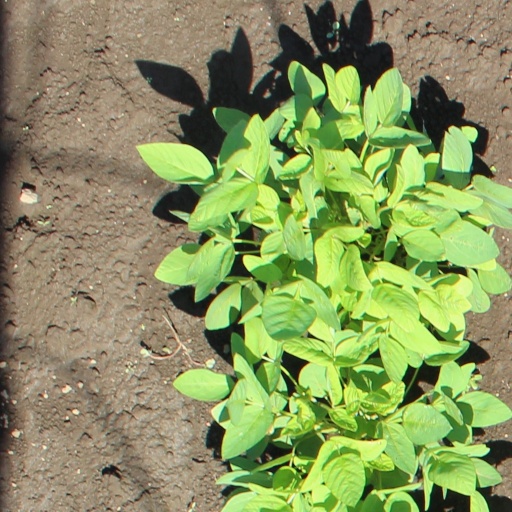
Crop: soybean